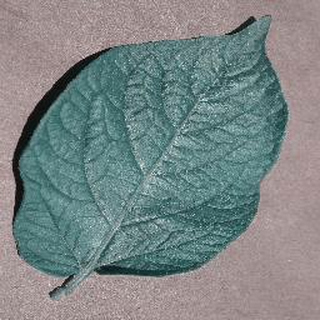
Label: healthy_potato